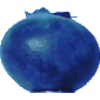
Label: huckleberry